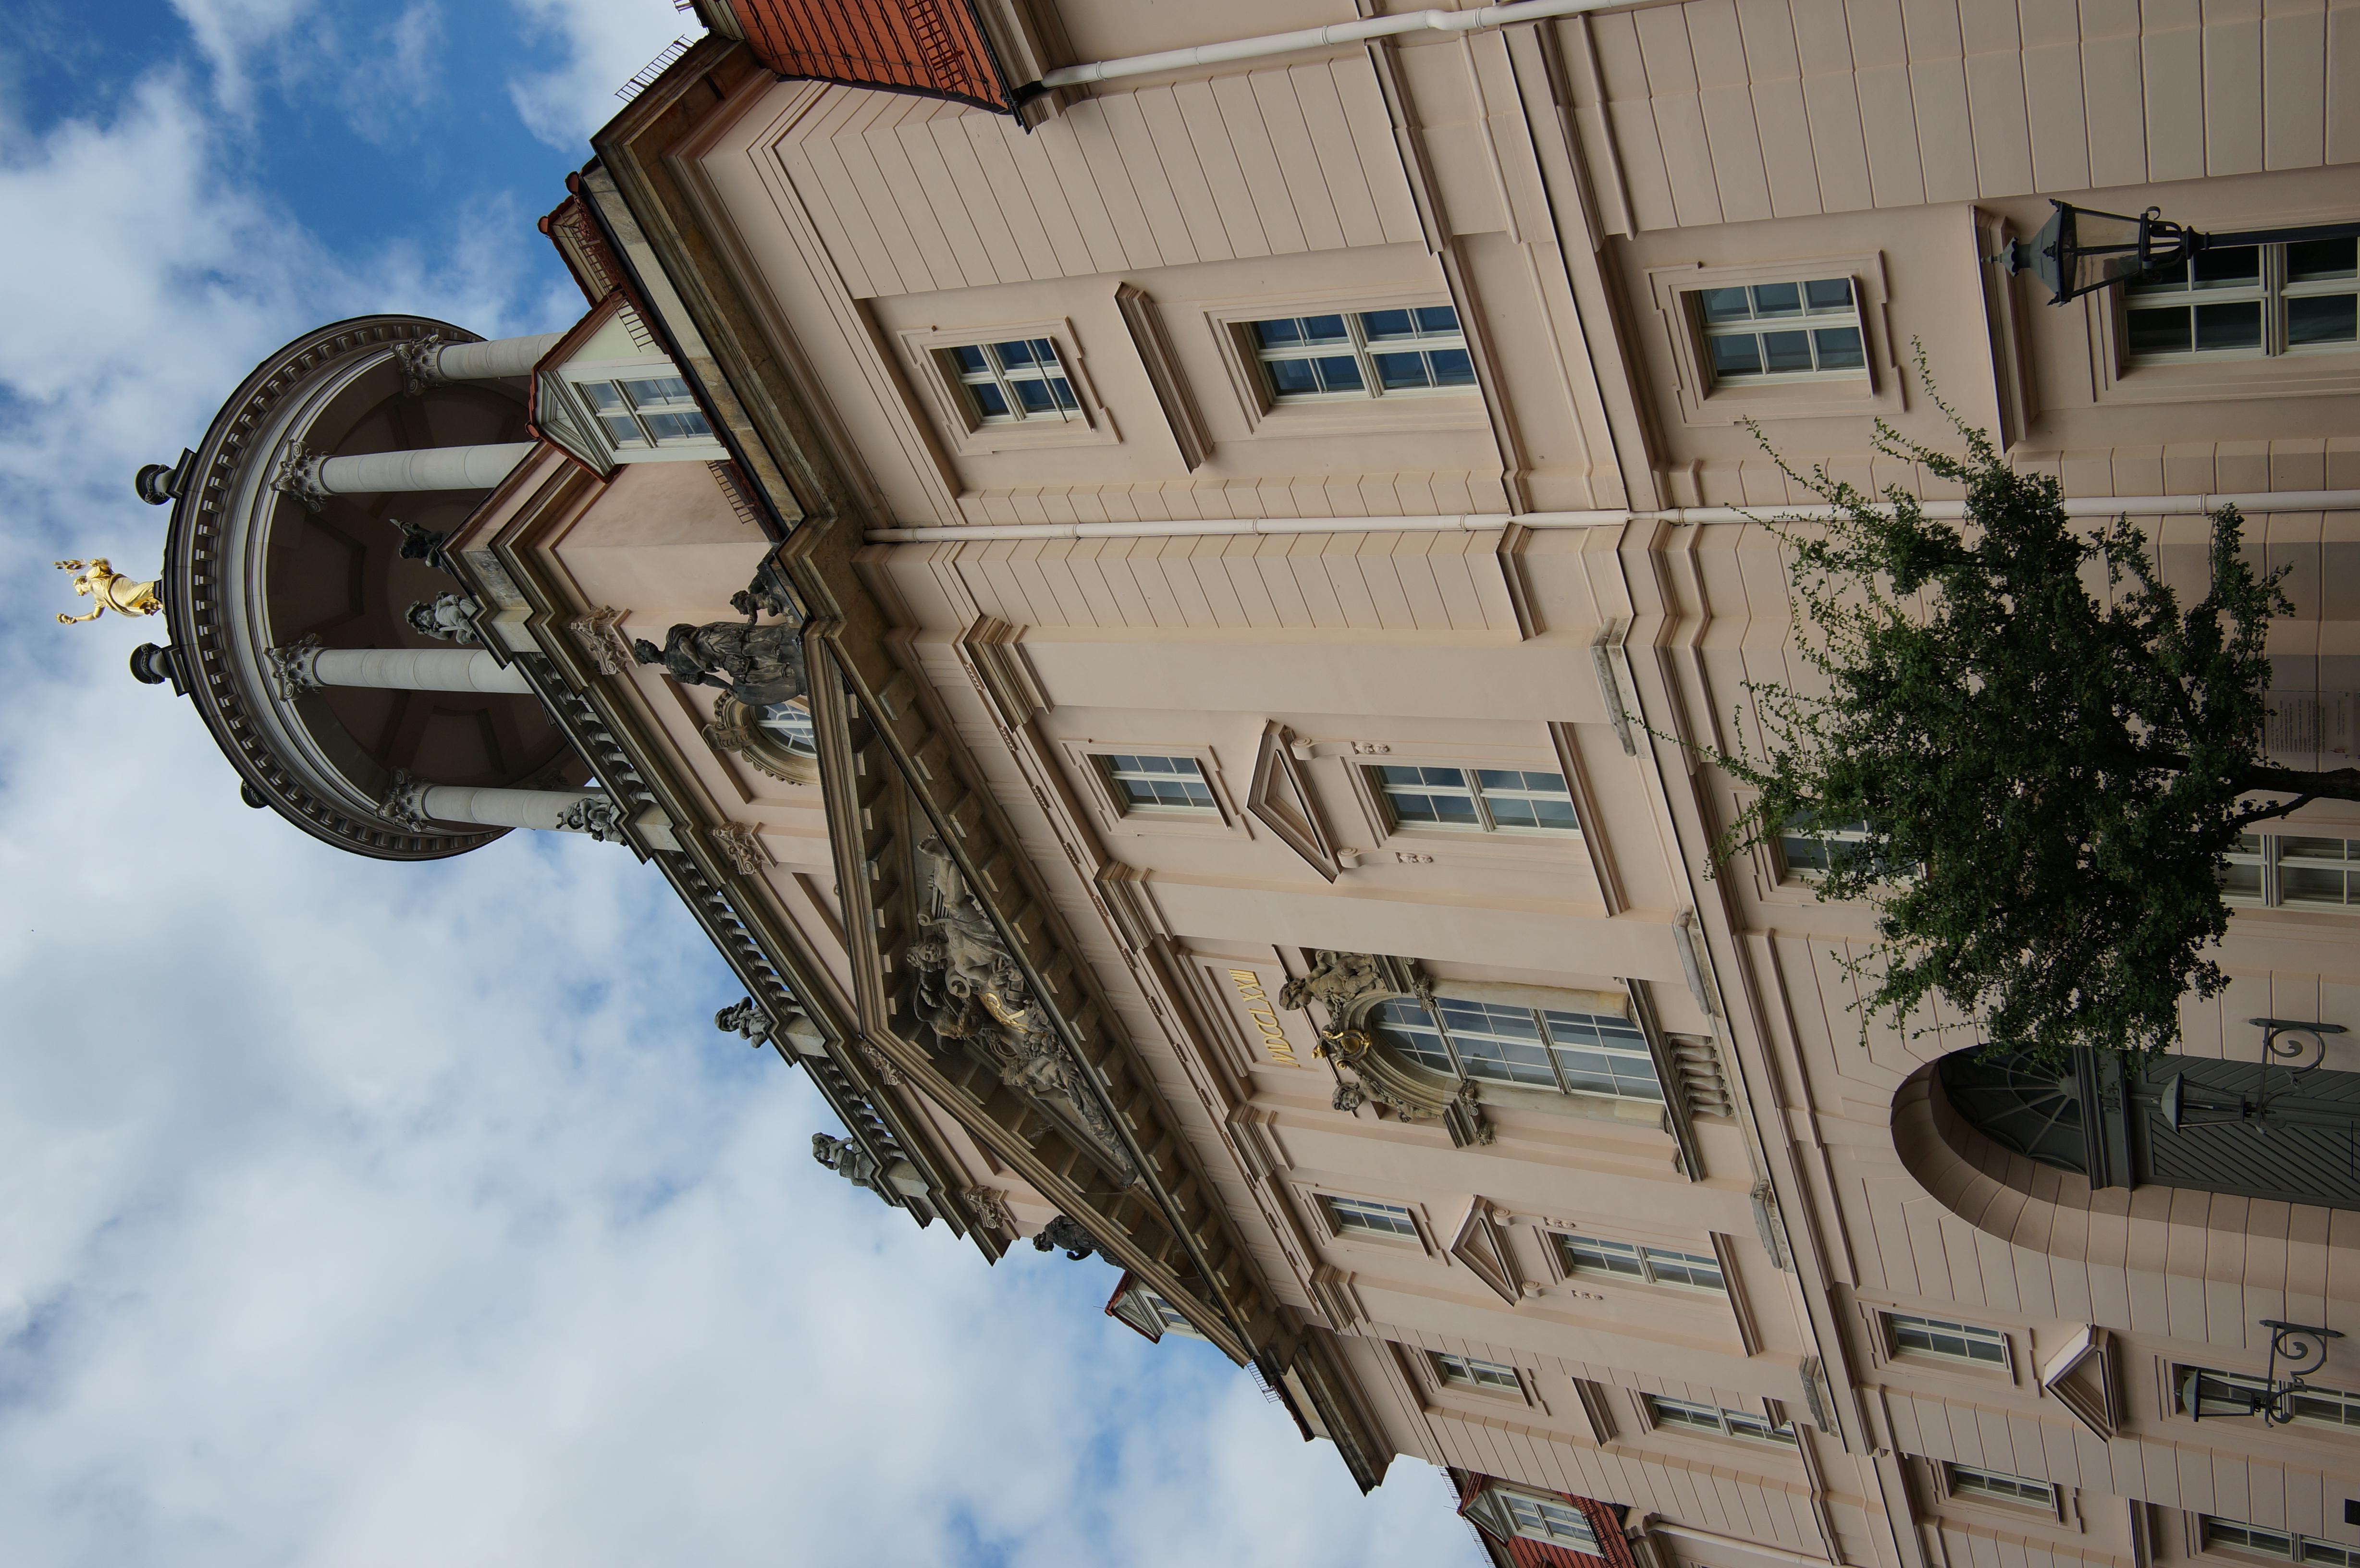
architecture, town, building, tower, landmark, facade, church, place of worship, 2016, germany, deutschland, synagogue, samyang, sony, nex, nex6, potsdam, brandenburg, 21mm, lenstagged, samyang21mm114umccse, samyang21mm, steffenzahn